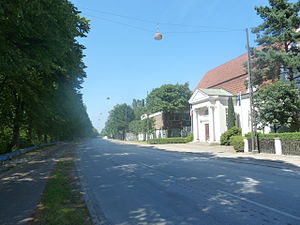
Ryvangs Allé
Ryvangs Allé ved Tjekkiets ambassade.
Ryvangs Allé er en 1½-2 km lang allé på Ydre Østerbro. Den begynder som en sidegade til Strandvejen ved Svanemøllen Station, og den fortsætter mod nordvest parallelt med Kystbanens spor til Hellerup Station.